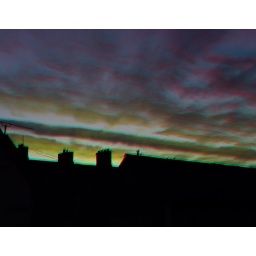
Sunset over Ruthin in anaglyph 3d Stereo red blue glasses to view